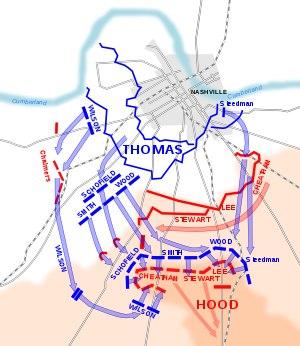
Joseph Alexander Cooper est un agriculteur américain, soldat, et fonctionnaire. Uniosniste du Sud, il combat pour l'armée de l'Union pendant la guerre de Sécession, commandant des unités à Mill Springs, Stones Rivier, Chickamauga, Franklin, Nashville, Bentonville, et lors des campagnes de Knoxville et d'Atlanta. Il atteint le grade de major général breveté au moment où il quitte le service au début de 1866.
La campagne de Franklin-Nashville regroupe les manœuvres militaires et les combats qui se déroulèrent, du 18 septembre au 27 décembre 1864, sur le théâtre occidental de la guerre de Sécession dans les États de l'Alabama, du Tennessee et dans le nord-ouest de la Géorgie. C'est la dernière offensive stratégique sudiste de la guerre de Sécession.